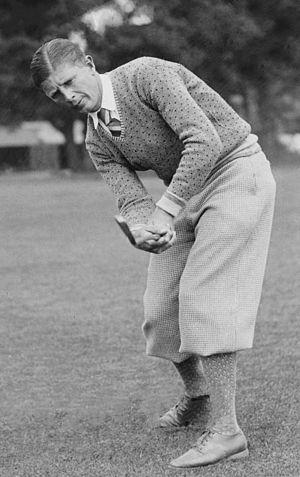
Robert Lyman Templeton dit Dink Templeton, né le 27 mai 1897 à Helena dans le Montana et mort le 7 août 1962 à Palo Alto en Californie, est un athlète et joueur américain de rugby à XV évoluant au poste d'arrière. Il est champion olympique en 1920 avec l'équipe des États-Unis de rugby à XV.